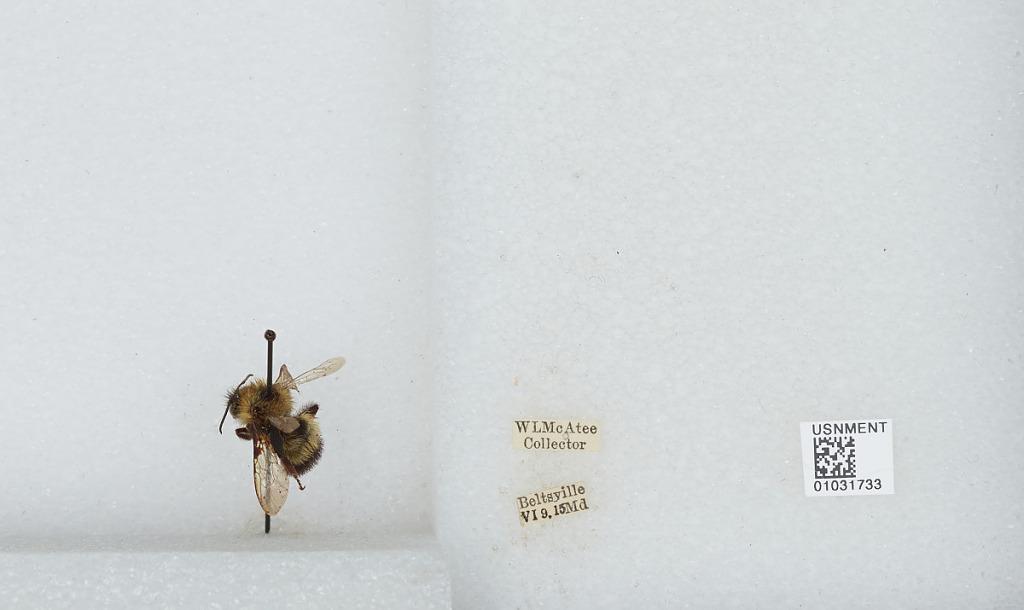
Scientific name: Bombus (Pyrobombus) vagans vagans Smith
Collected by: W. McAtee
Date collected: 1915-6-9
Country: United States
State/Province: Maryland
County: Prince George's
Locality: Beltsville
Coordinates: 39.0375, -76.9178